George Vautin

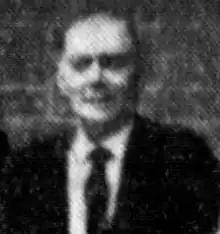

George James Phillips Vautin (23 April 1869 – 9 January 1949) was an Australian sportsman who played Australian rules football for the Essendon Football Club in the Victorian Football League (VFL) and first-class cricket for both Tasmania and Victoria.